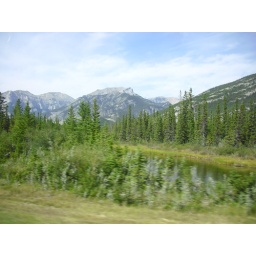
The mountains just over the river and forest